Javanese language

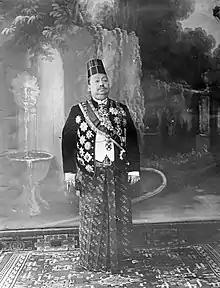
Susuhunan Pakubuwono X of Surakarta. Surakarta has been a center of Javanese culture, and its dialect is regarded as the most "refined".

There are three main groups of Javanese dialects, based on sub-regions: Western Javanese, Central Javanese, and Eastern Javanese. The differences are primarily in pronunciation, but with vocabulary differences also. Not all Javanese dialects are mutually intelligible; for example, a Javanese speaker from Surabaya might not be able to understand the Javanese spoken in Tegal, or the formal registers spoken in parts of Central Java.